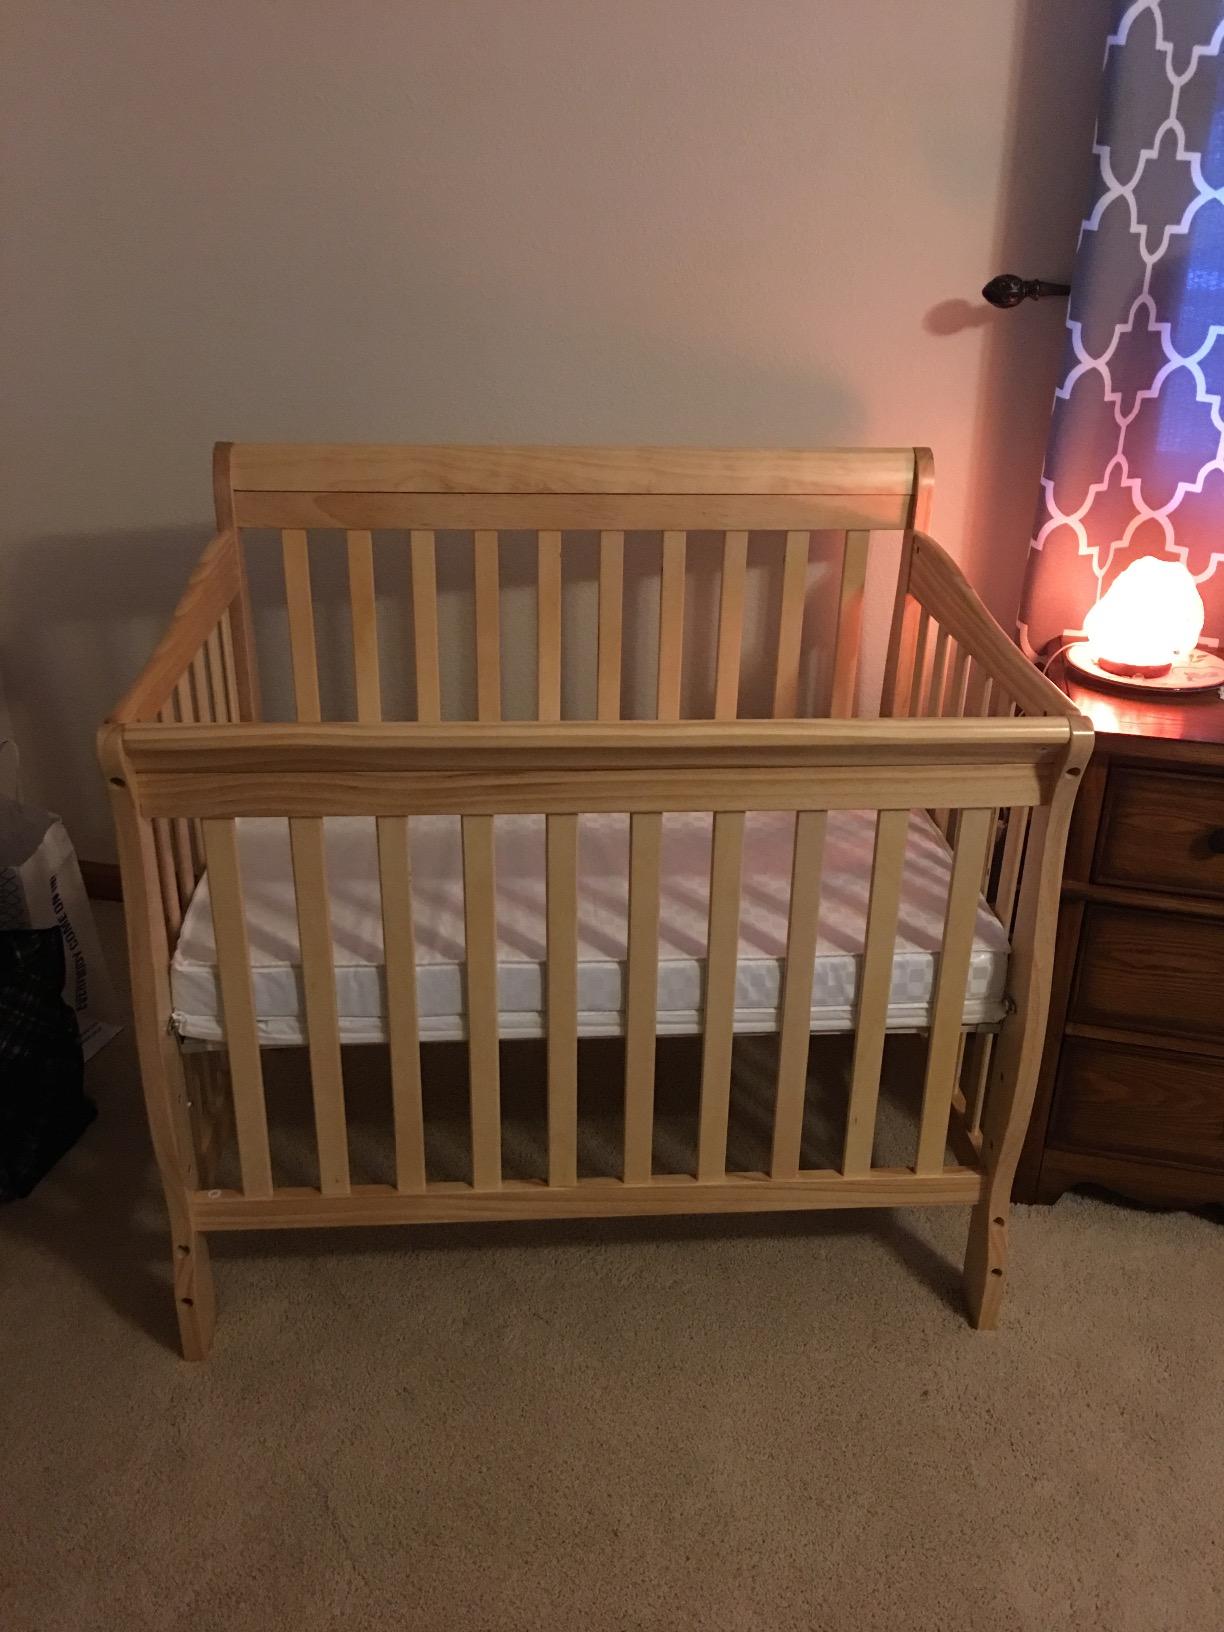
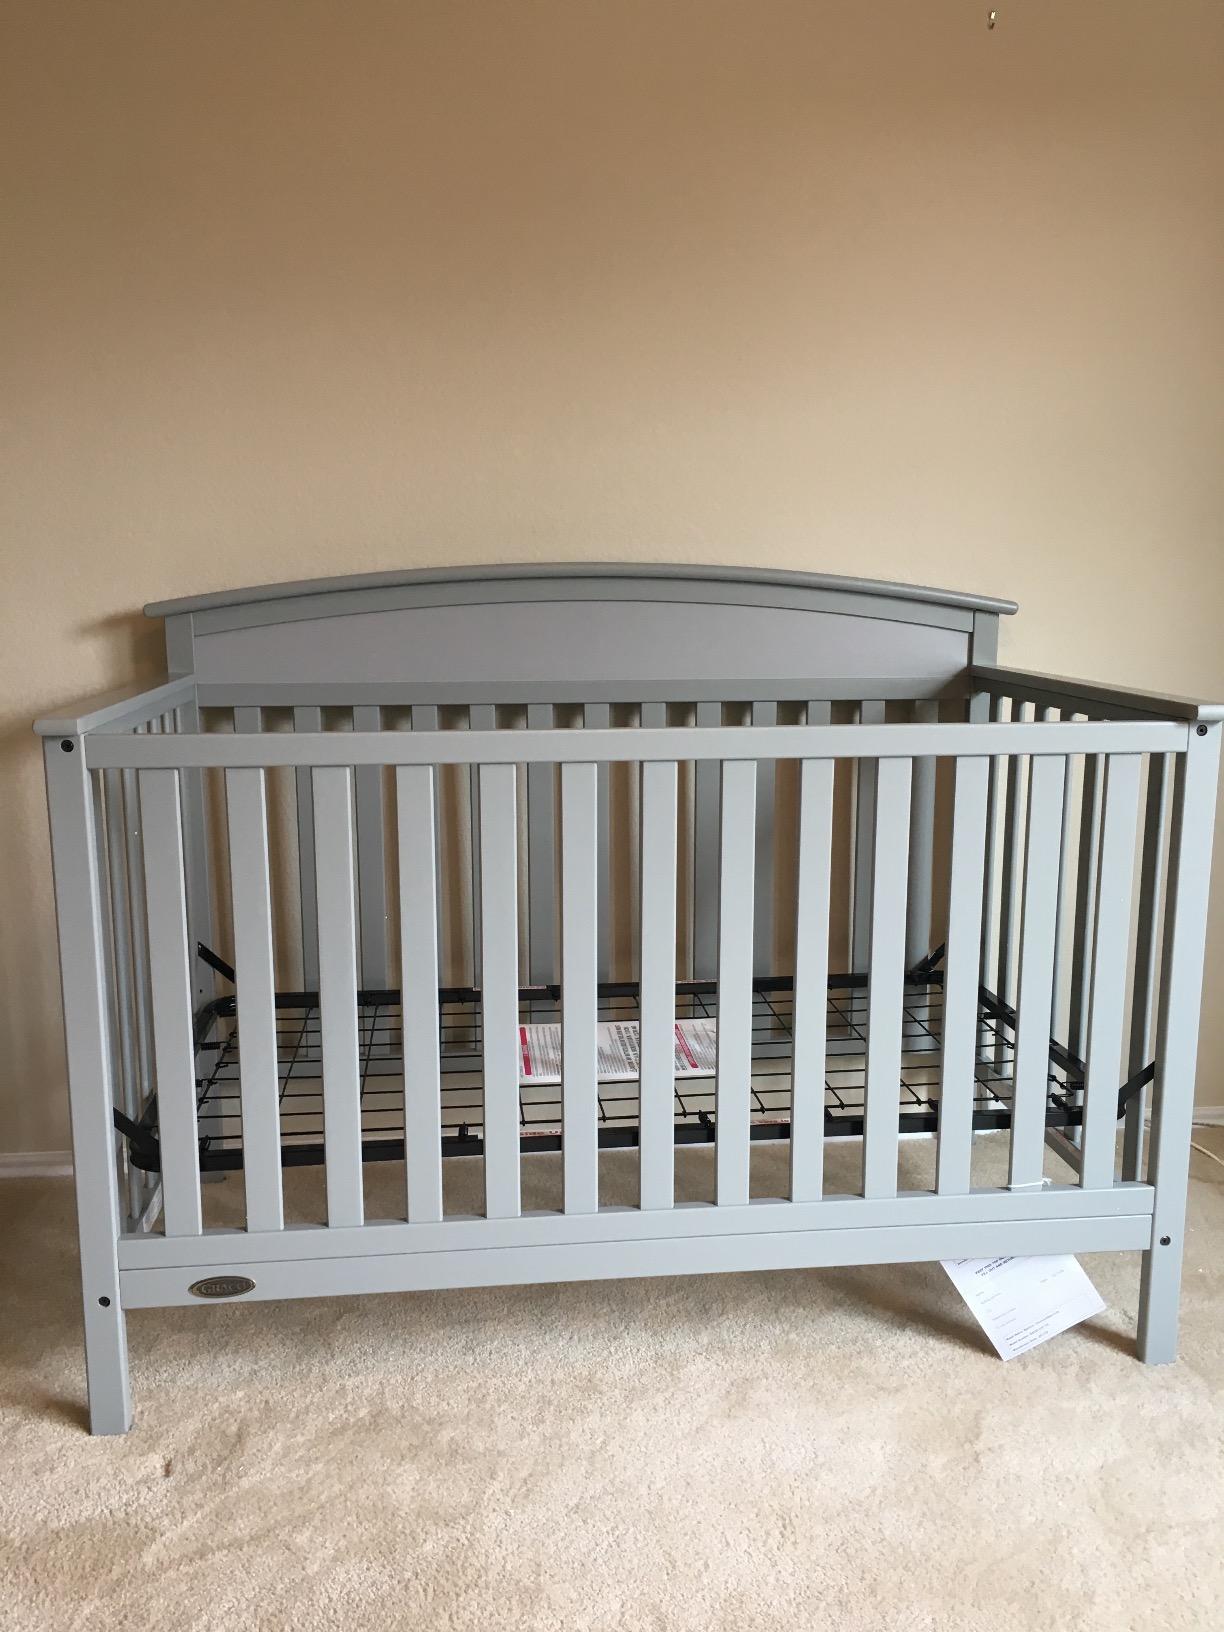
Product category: products_crib
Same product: no